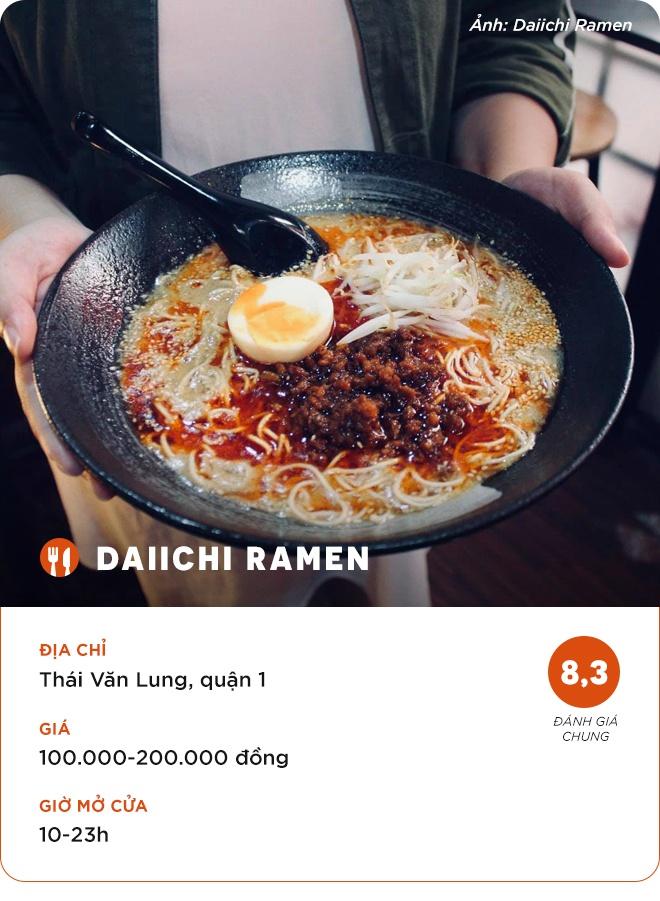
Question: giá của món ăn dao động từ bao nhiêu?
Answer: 100 000-200 000 đồng